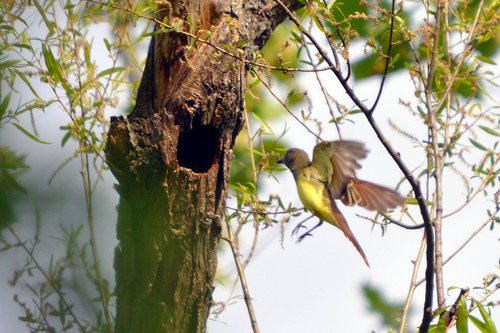
a small, dull brown backed and yellow breasted bird, with a brown head.
a small bird with a yellow chest and belly, and grey tipped wings.
a small bird with a yellow belly, with brown wings and a small bill
this small bird is gray and russet with a vivid yellow breast and abdomen.
this bird has a mostly yellow chest with brown and yellow wings.
this bird has wings that are brown and has a yellowbelly
this bird has a yellow body and a brown crown.
this bird has a yellow belly, green brown and yellow secondaries and coverts, and a brown head.
this bright yellow bellied bird has a long tail, a dark bill, and reddish-brown wingtips.
a small bird with a yellow body with a gray head.
Species: Great Crested Flycatcher